Isehara Station

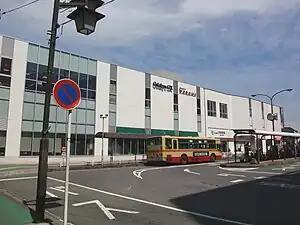
South Exit of Isehara Station

is a passenger railway station located in the city of Isehara, Kanagawa Prefecture, Japan. The station operated by the private railway operator Odakyu Electric Railway.